Killer whales of Eden, New South Wales

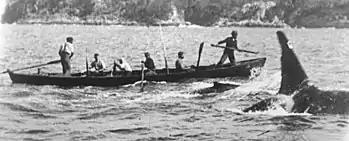
A killer whale swims alongside a whaleboat, with a smaller whale in between. Two men are standing, the harpooner in the bow and another manning the aft rudder, while four oarsmen are seated. The image itself is a discarded still frame from C.E.Wellings' now lost 1910 35mm movie film "Whalechase in Twofold Bay

The killers of Eden or Twofold Bay killers were a group of killer whales ("Orcinus orca") known for their co-operation with human hunters of cetacean species. They were seen near the port of Eden in southeastern Australia between 1840 and 1930. A pod of killer whales, which included amongst its members a distinctive male called Old Tom, would assist whalers in hunting baleen whales. The killer whales would find target whales, shepherd them into Twofold Bay or neighbouring regions of coast, and then often swim many kilometres away from the location of the hunt to alert the whalers at their cottage to their presence and often help to kill the whales.